Le Château

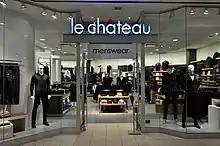
A Le Château store in Promenade

Founded by Herschel Segal in 1959, as "Le Chateau Men's Wear", it began as a menswear store in downtown Montreal Victoria Square. Segal gave his store a French name because of the budding francophone feelings occurring in Quebec. At first, Le Château was not a "fashion-forward" store, as it would later become, as Segal sold overstock from his father's old store. In 2003, Segal described his early customers as "old ... blue-haired ladies." Le Château did well at first, and three more stores were opened. However, by the early 1960s, the company was close to bankruptcy, and all but the original store were closed.